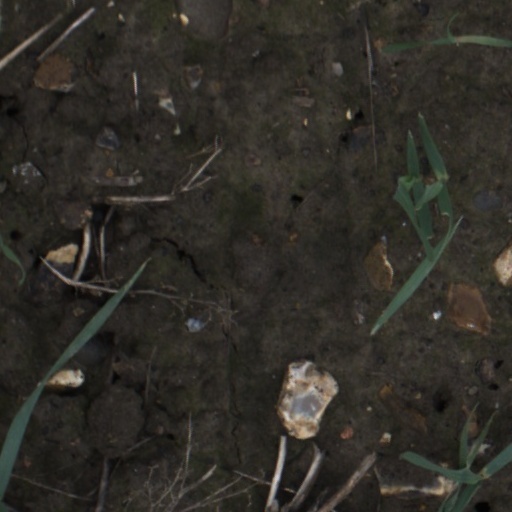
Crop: wheat